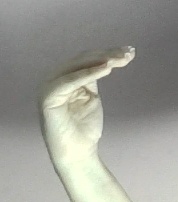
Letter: haa